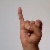
The image shows a hand gesture representing the letter 'I' in Indian Sign Language.